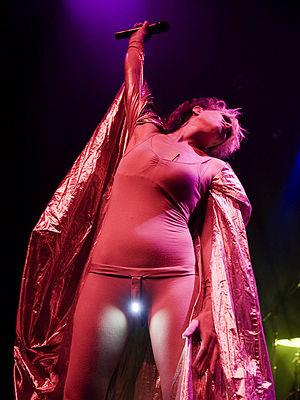
Merrill Beth Nisker, dite Peaches /piːt͡ʃɪz/, est une chanteuse de rock née en 1966 à Toronto.
Trouble est une chanson de l’auteur-compositrice-interprète britannique Natalia Kills. Il s’agit du morceau clôturant son deuxième album studio éponyme. La partie lyrique de Trouble aborde le thème des mauvais comportements et des difficultés rencontrées généralement dans la vie, alors que sa partie musicale est mise en avant par son tempo moyen et sa sonorité pop rock des années 1990 qui émule vers le « rock arena ». La qualité sonore globale de la chanson a été glorifiée par les critiques de musique qui ont également souligné son placement sur la liste des chansons de l’album.